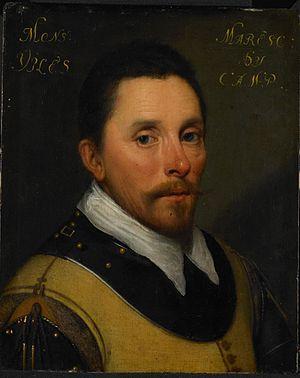
Le siège de Nivelles, durant la Guerre de Quatre-Vingts Ans, a eu lieu du 8 au 12 mars 1578 et a opposé les troupes des Etats-Généraux des Pays-Bas, retranchées dans la ville et dirigées par le colonel Joost de Soete, seigneur de Villers, à l'armée espagnole de Mansfeld. Face aux attaques des unités françaises au service de l'Espagne, de Soete dut capituler.